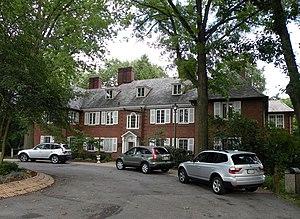
Moon Township est un township, situé dans le comté d'Allegheny, en Pennsylvanie, aux États-Unis. En 2010, il comptait une population de 24 185 habitants.